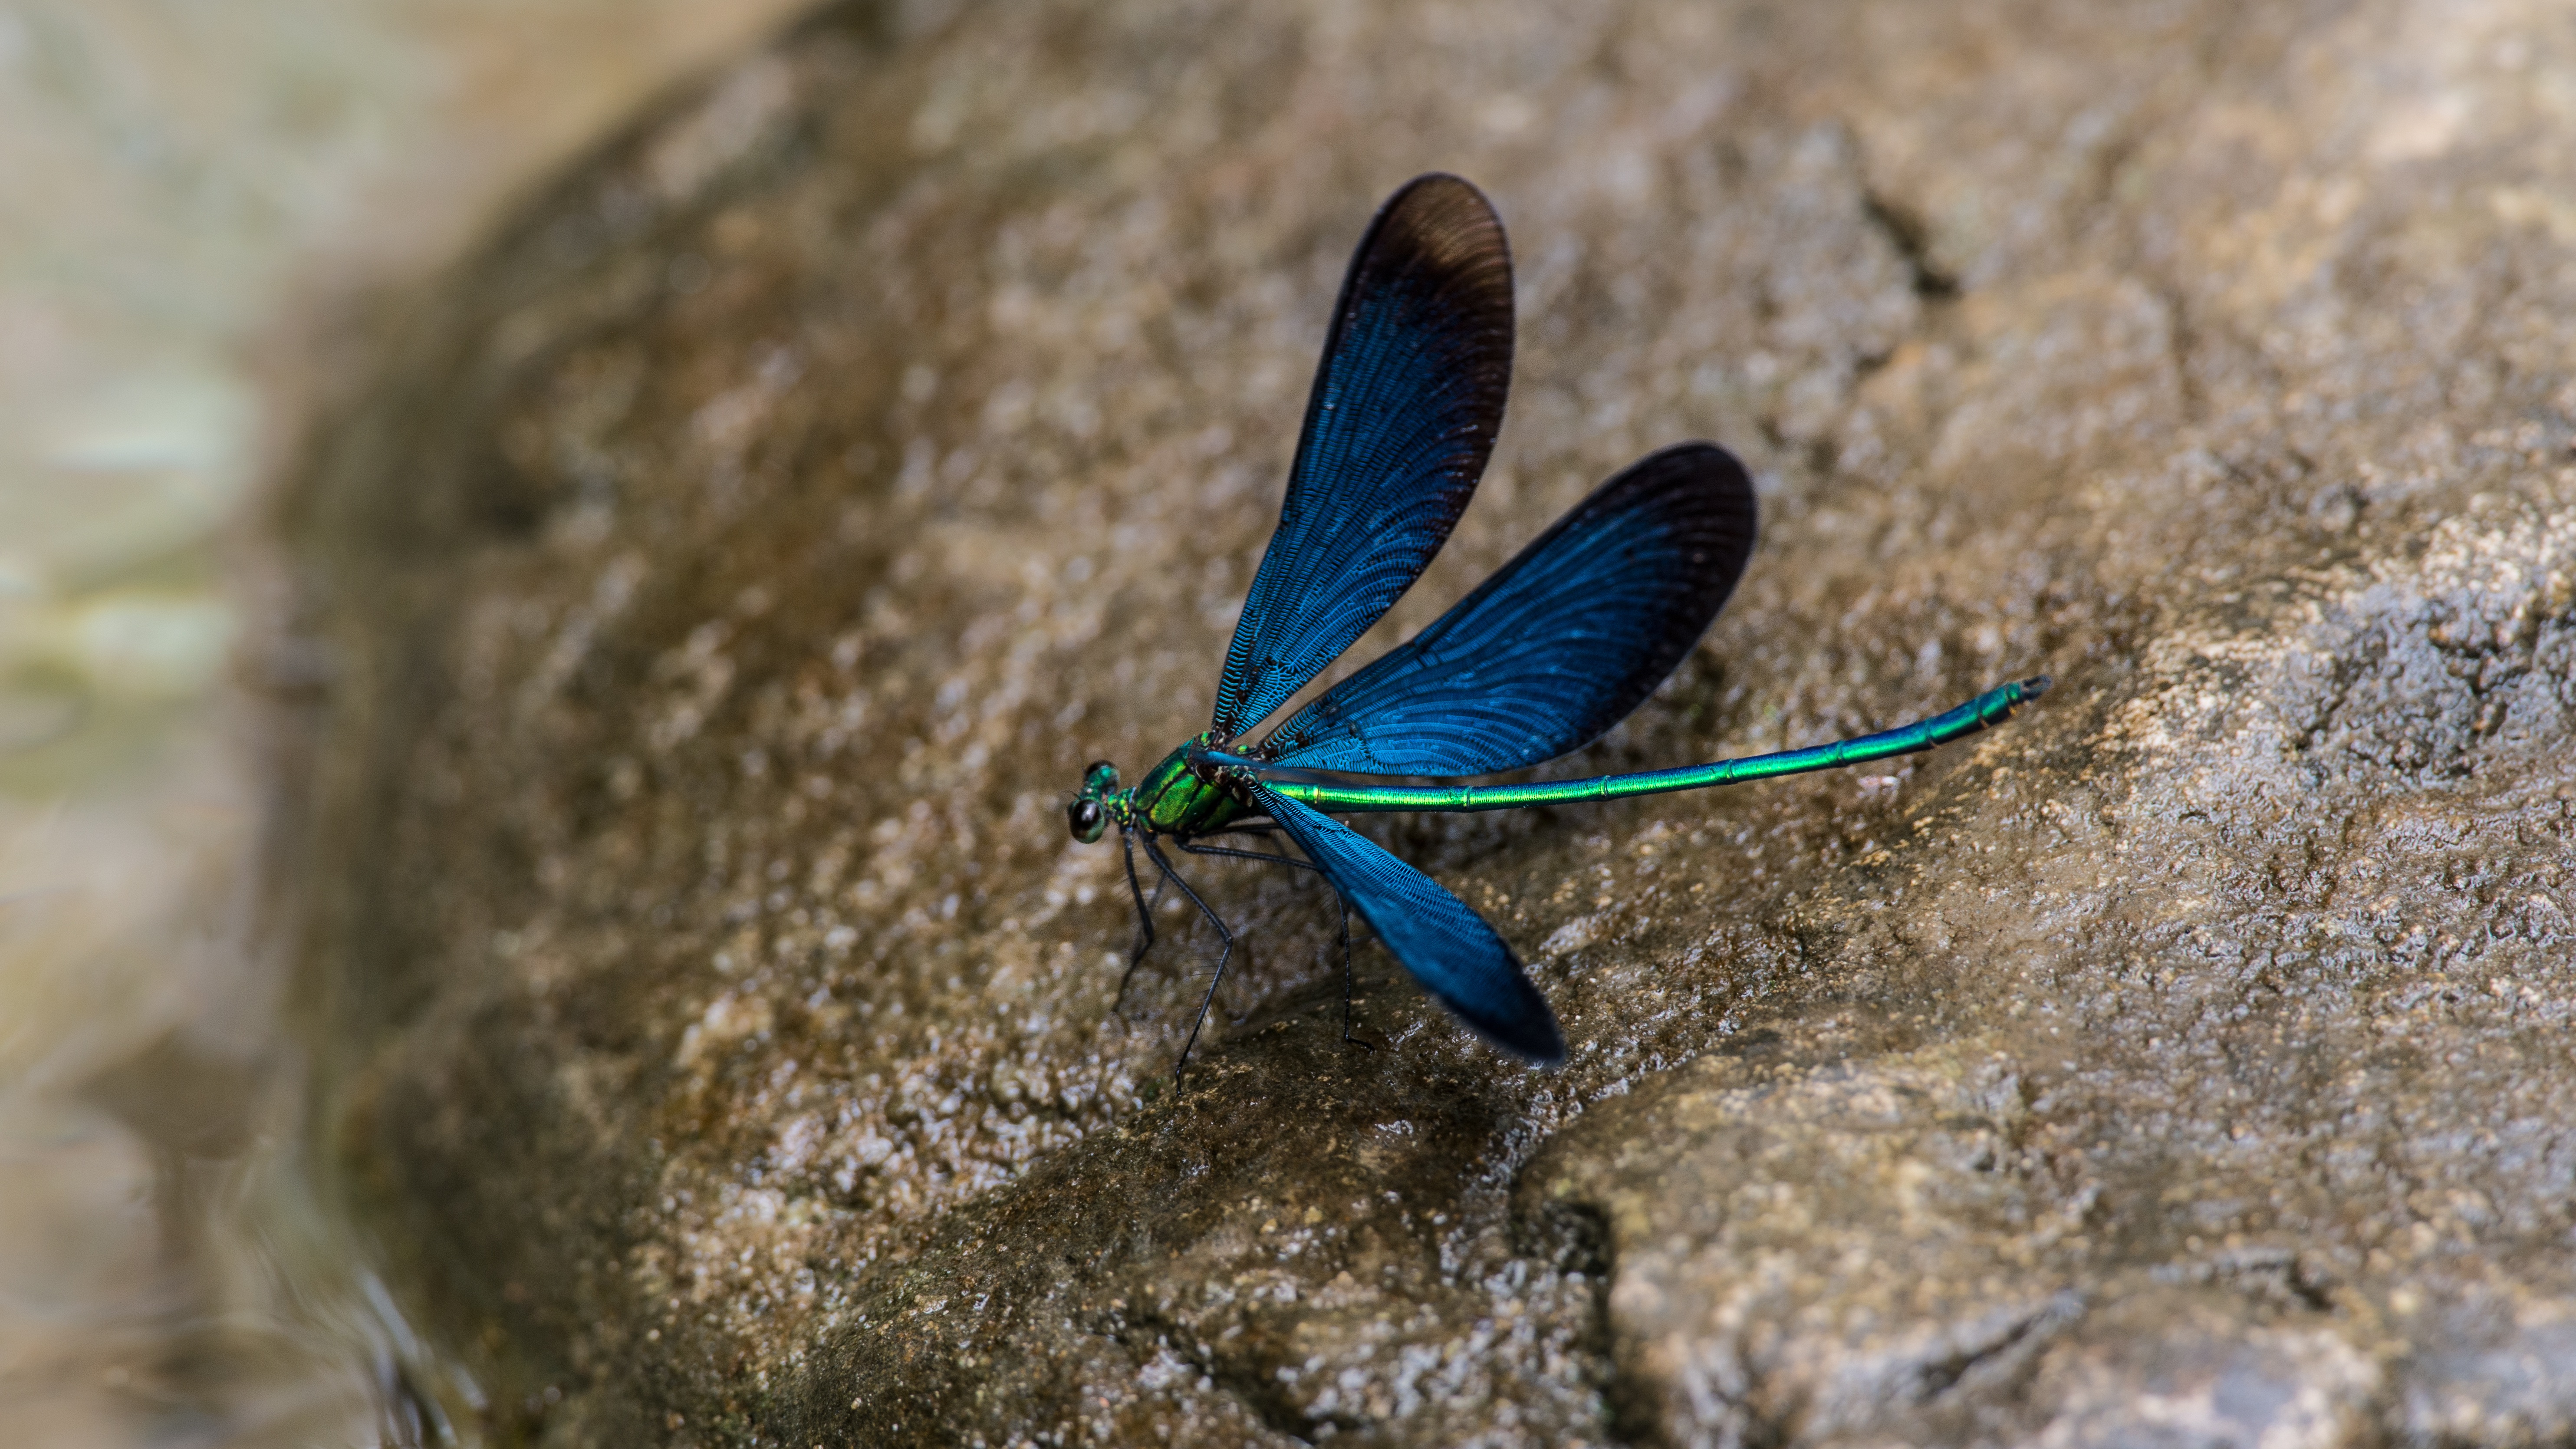
nature, wing, photography, flower, wildlife, insect, blue, fauna, invertebrate, close up, dragonfly, china, macro photography, geopark, henan, dragonflies and damseflies